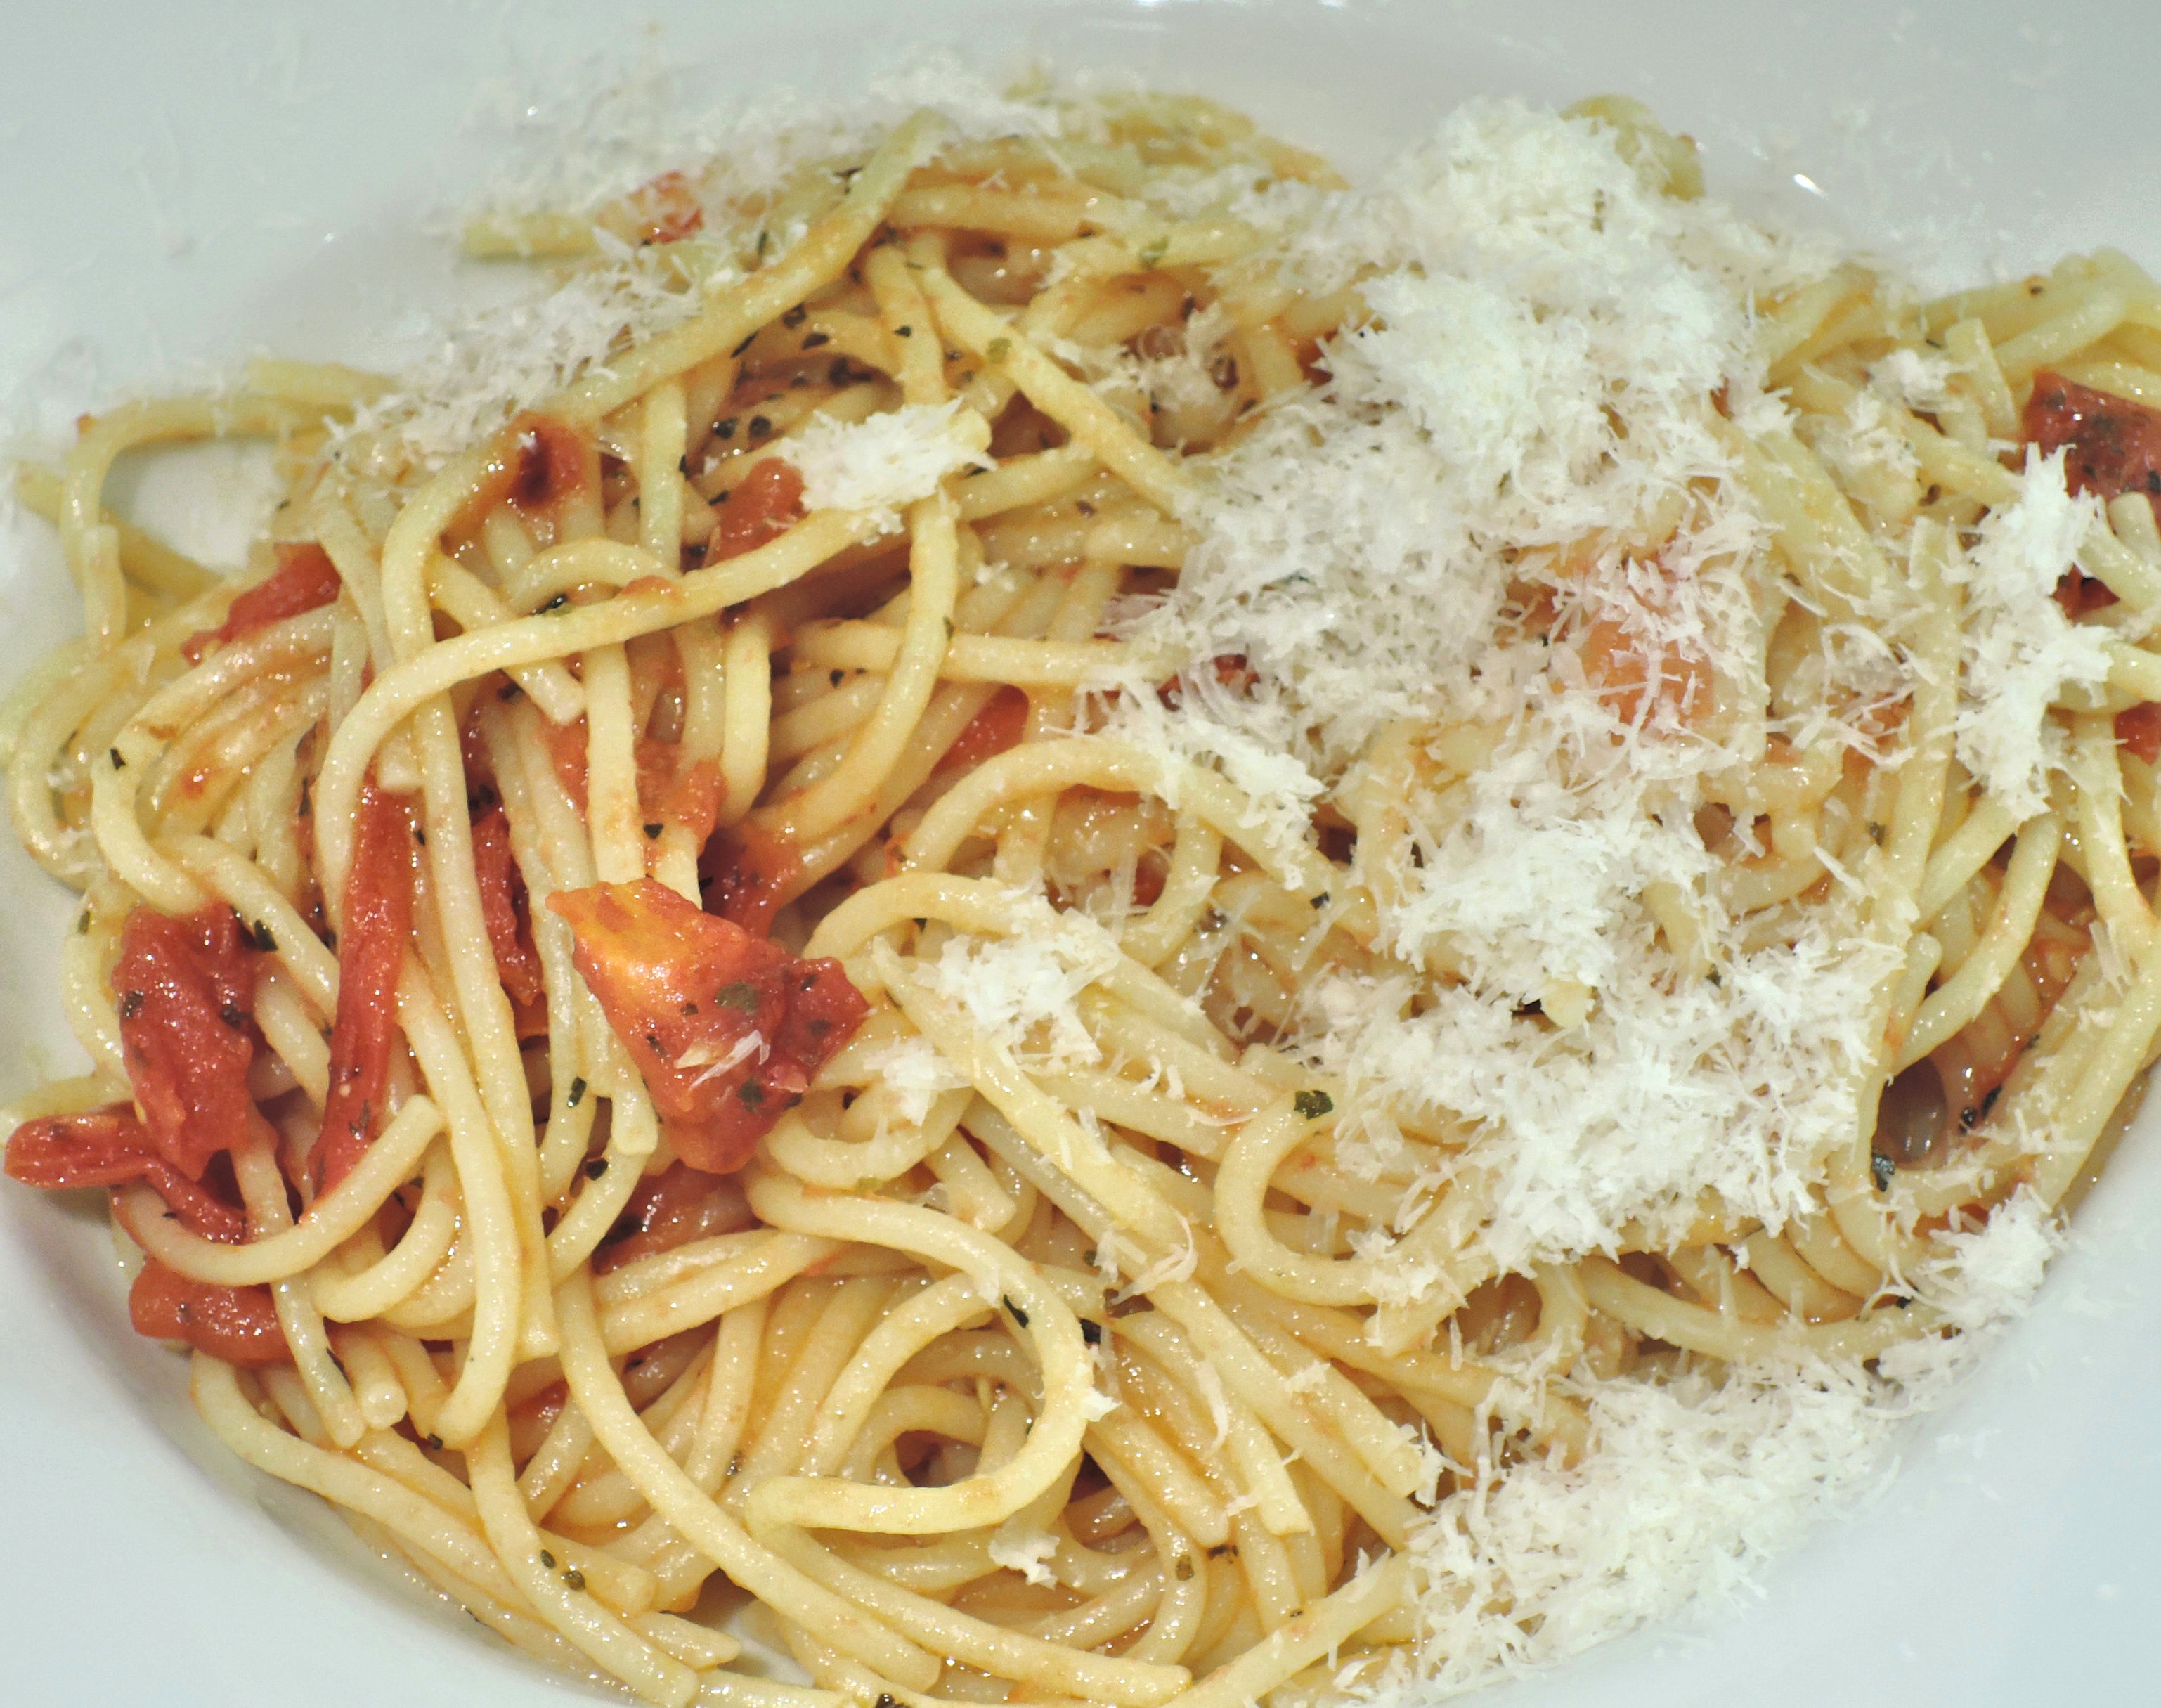
dish, food, garlic, produce, cuisine, pasta, basil, cheese, tomatoes, olive oil, spaghetti, vermicelli, italian food, carbonara, fettuccine, european food, bucatini, capellini, linguine, spaghetti aglio e olio, pici, spaghetti alla puttanesca